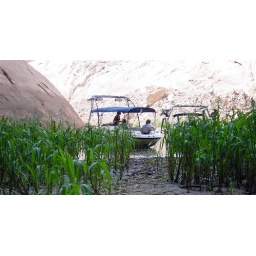
parking the boats in a canyon (1)